2006 United States Senate elections

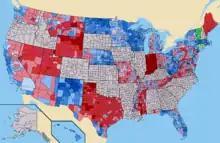
Results of the Senate elections by county

One Republican died on June 4, 2007, and was replaced by a Republican appointee on June 22, 2007. One other Republican resigned on December 18, 2007, and was replaced by a Republican appointee on December 31, 2007.